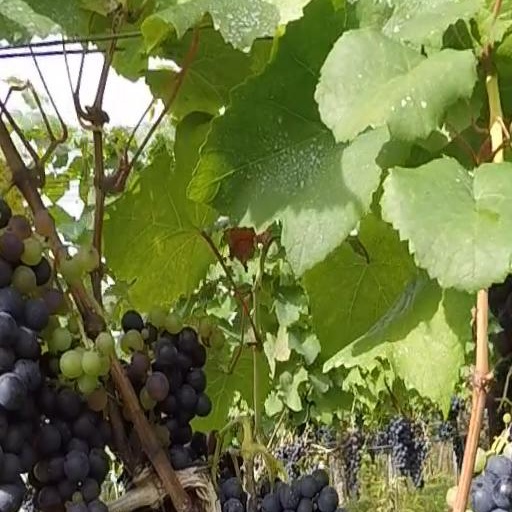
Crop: grape